Alcohol in Indonesia

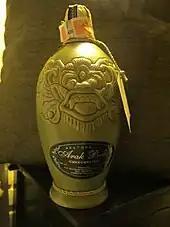
Fancy bottled "Arak Bali" as souvenir.

Since ancient times, local alcoholic beverages were developed by natives in the archipelago. Some panels in 9th century Borobudur bas-reliefs depicted drink vendors, "warung" (small restaurant), and there is a panel depicting a building with people drinking (possibly alcoholic beverages), dancing and having fun, seeming to depict a tavern or lodging house. According to a Chinese source, Yingya Shenglan (c. 15th century) the people of Java in Majapahit kingdom drank wine made from palm sap called "tuak" (palm wine). However, by the 16th century Islam began to supplant Hinduism and Buddhism as the major religion in Indonesia. Since then, as a Muslim-majority country, Indonesian Muslims share Islamic dietary laws that prohibit alcoholic beverages. Nevertheless, the local alcohol-drinking culture still survives, at least among less-religious members of society and among the non-Muslim community. Certain ethno-cultural regions which are predominantly Christian are known for their affinity to alcohol-drinking traditions; such as the Batak, Torajan, Minahasan, Ambonese and Papuan.